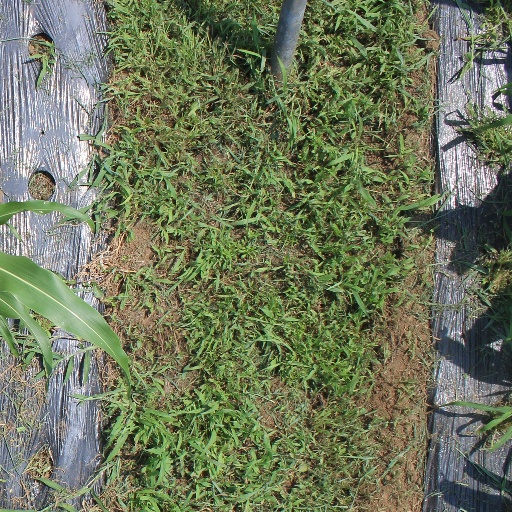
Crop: sorghum